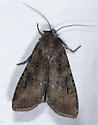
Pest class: cutworms